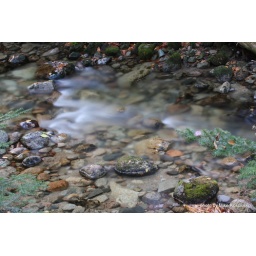
clear water in the stream beside our lean-to